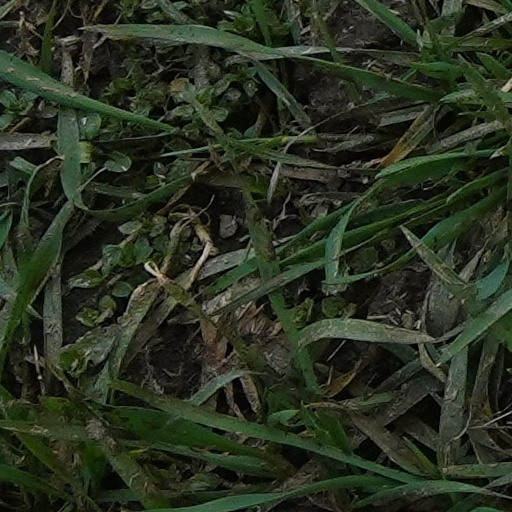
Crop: wheat